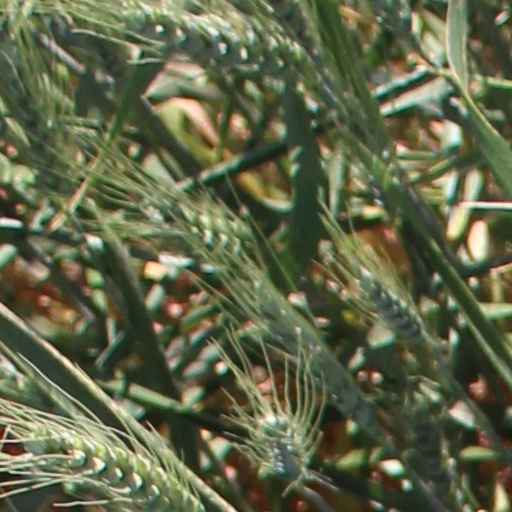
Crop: wheat